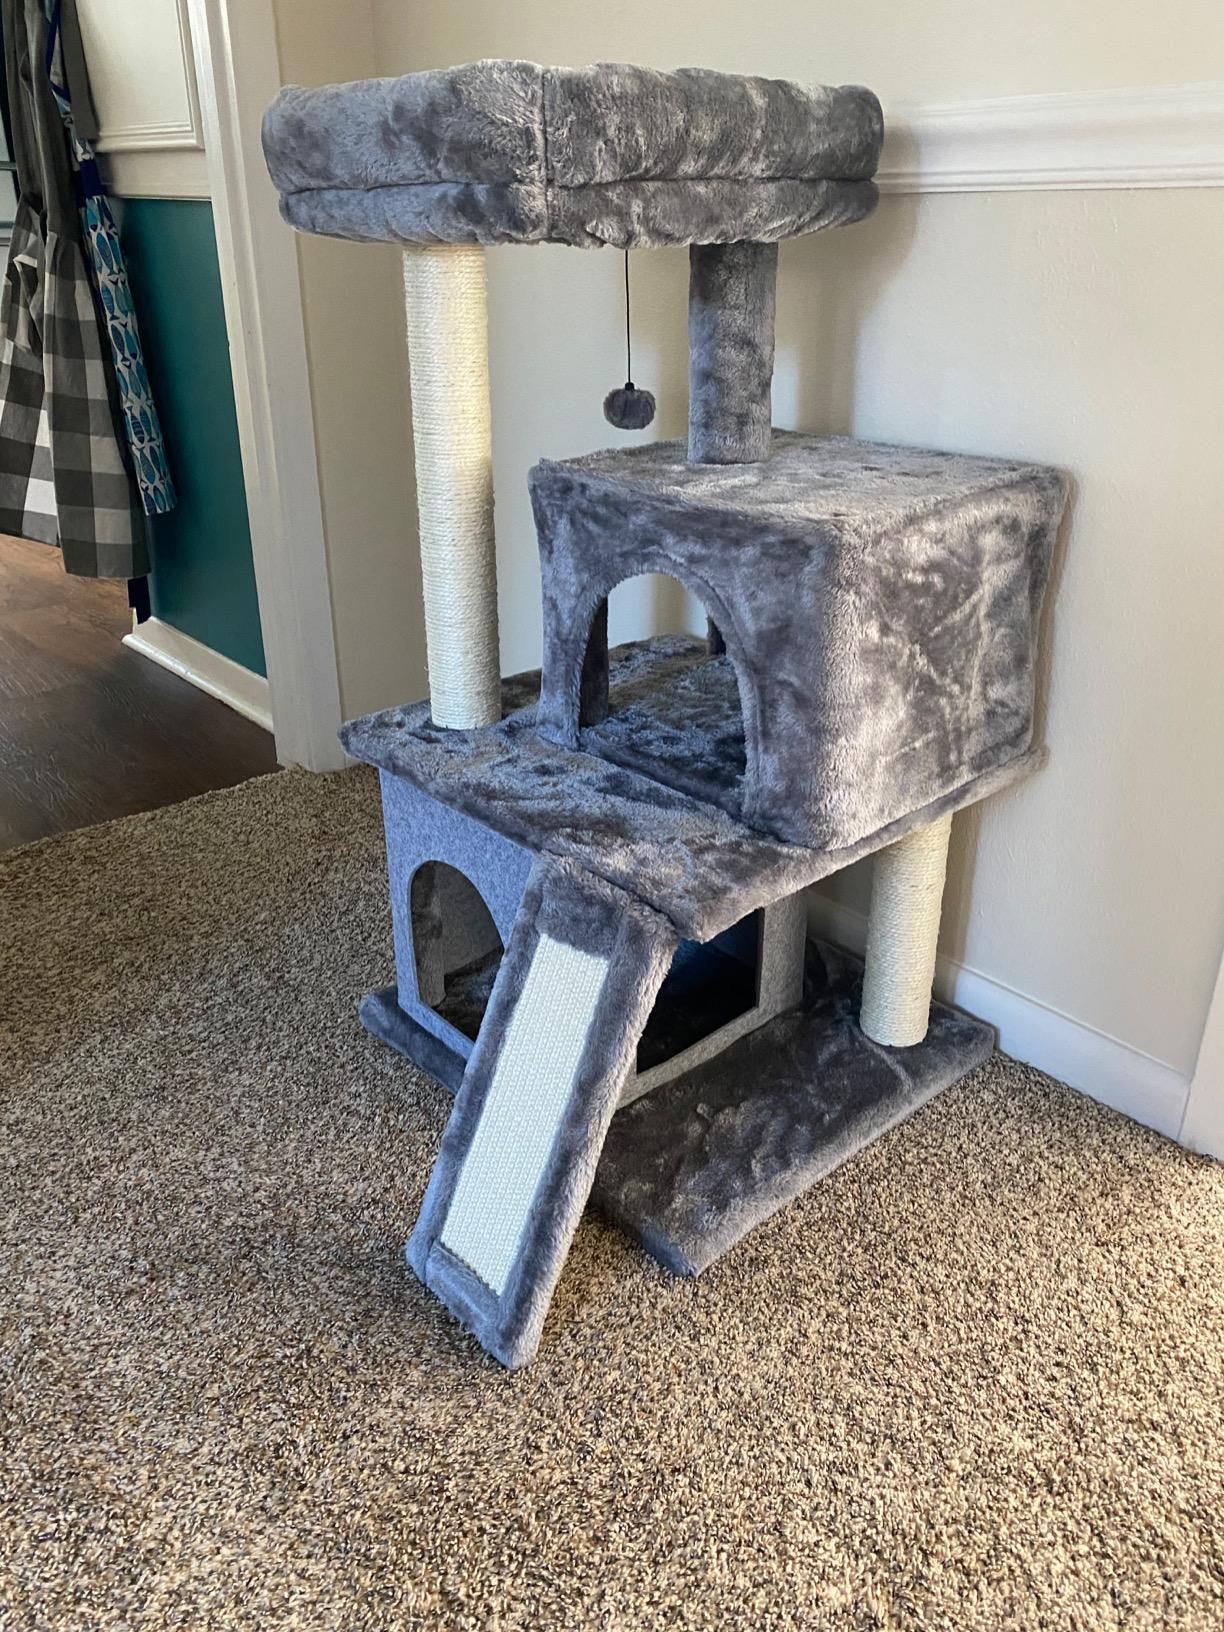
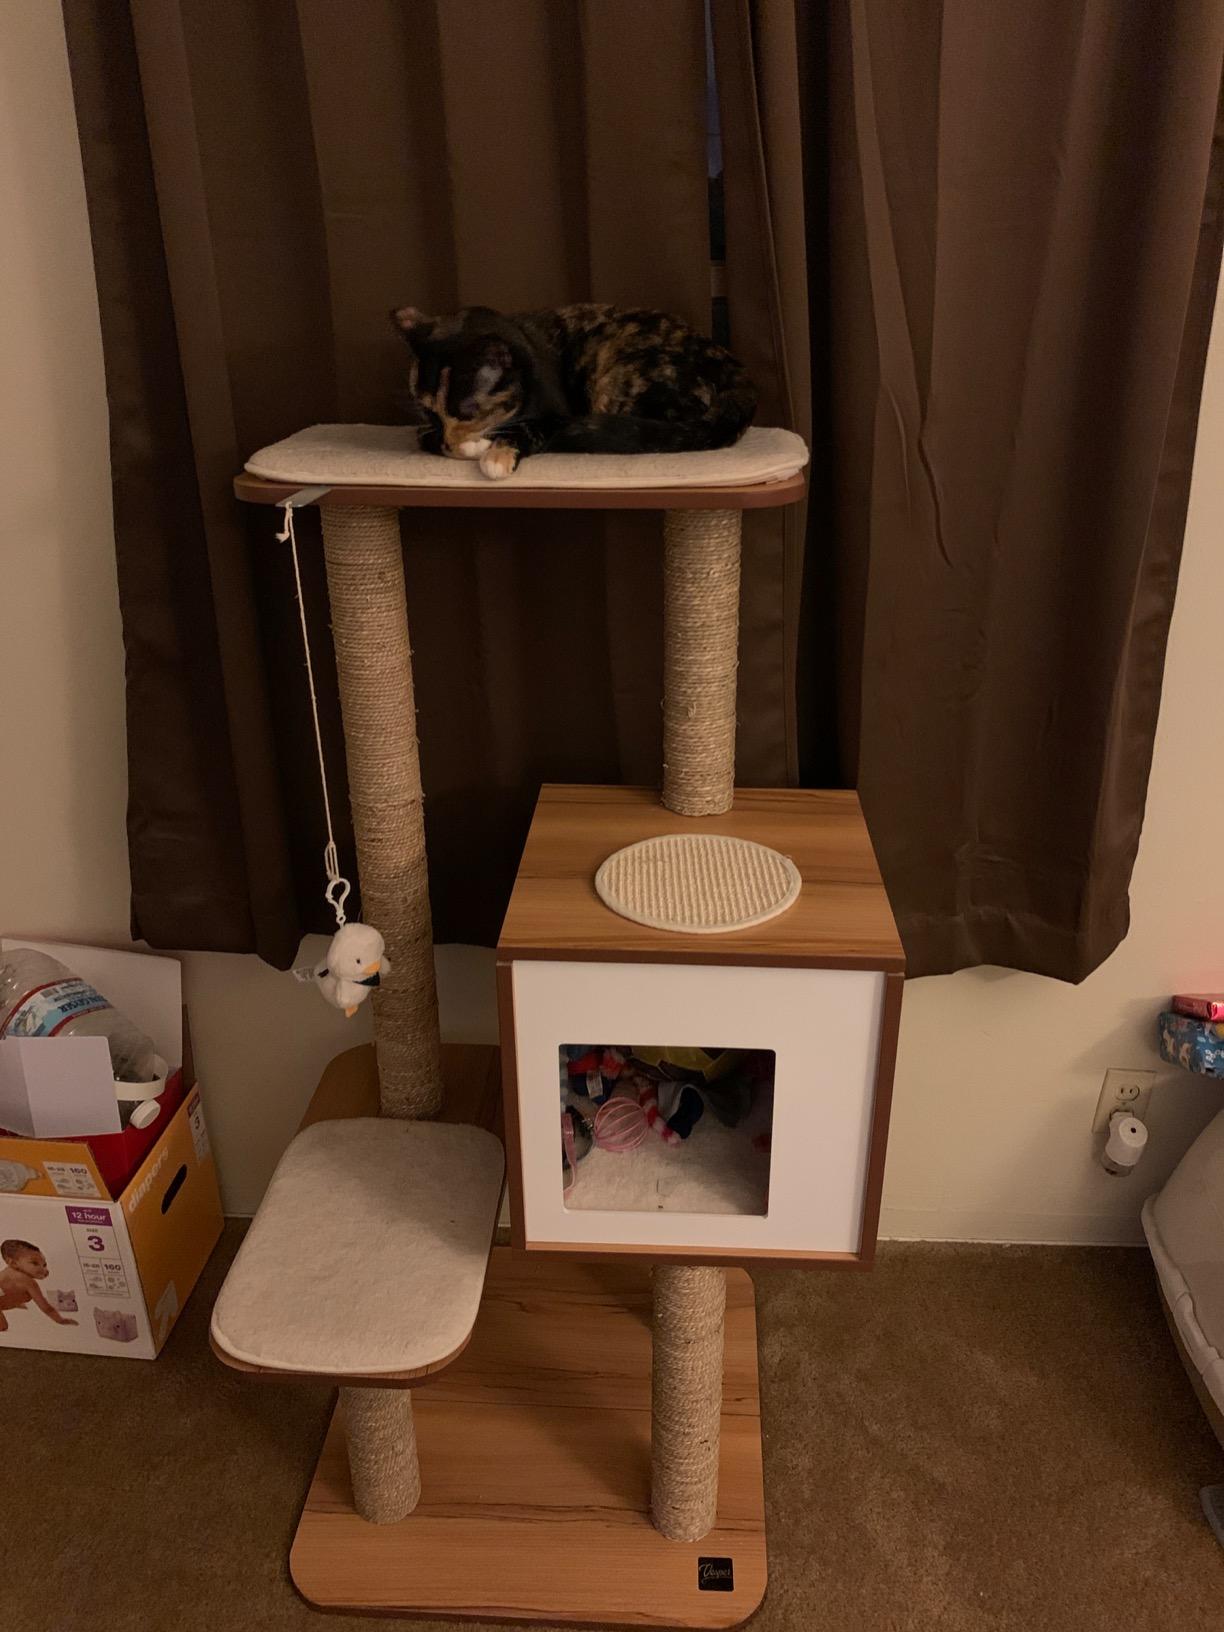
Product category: items_cat tree
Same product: no